Pemmican War

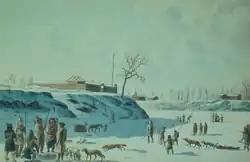
Fort Gibraltar (by Peter Rindisbacher in 1821).

In 1815, Selkirk was in Montreal raising men to defend his colony. He first petitioned the British government for a force of regular troops. In March, Lord Bathurst instructed the governor of Canada to "give such protection to the settlers on Red River as could be afforded without detriment to his Majesty's services in other quarters." However, British commanders were reluctant to send troops to Red River because of the difficulty in transporting them such long distances. Selkirk pointed out that the Nor'Westers annually sent large quantities of bulky goods hundreds of miles beyond the Red River.